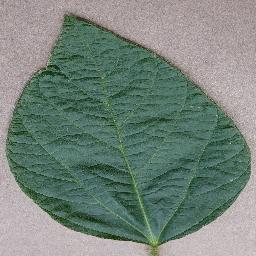
Label: Soybean___healthy